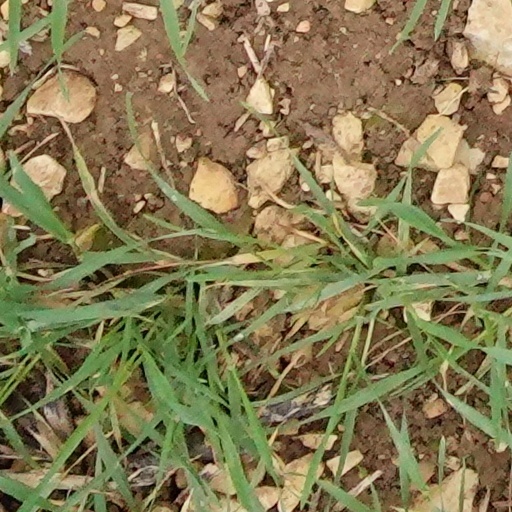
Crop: wheat